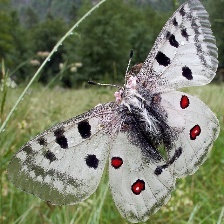
Species: APPOLLO